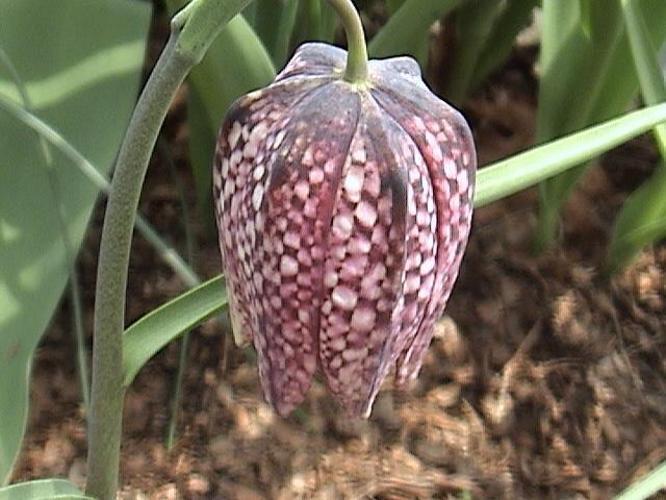
Label: fritillary